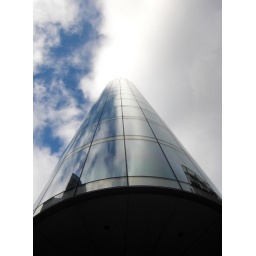
corner building in sky